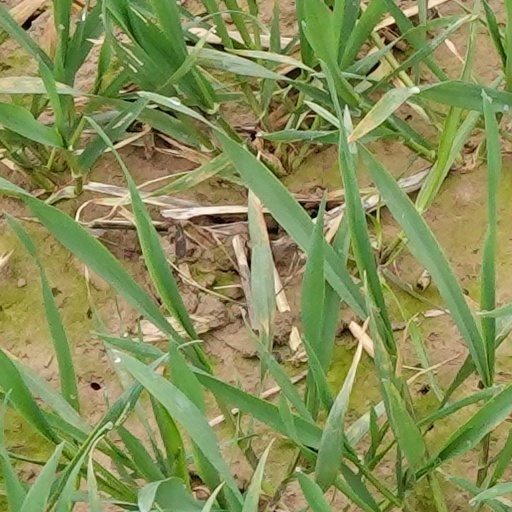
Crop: wheat